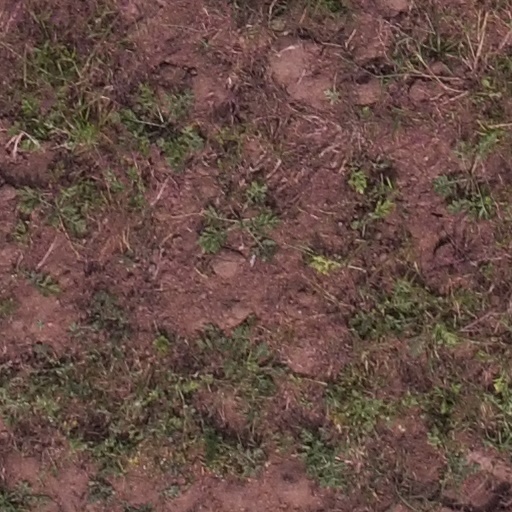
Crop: maize; corn